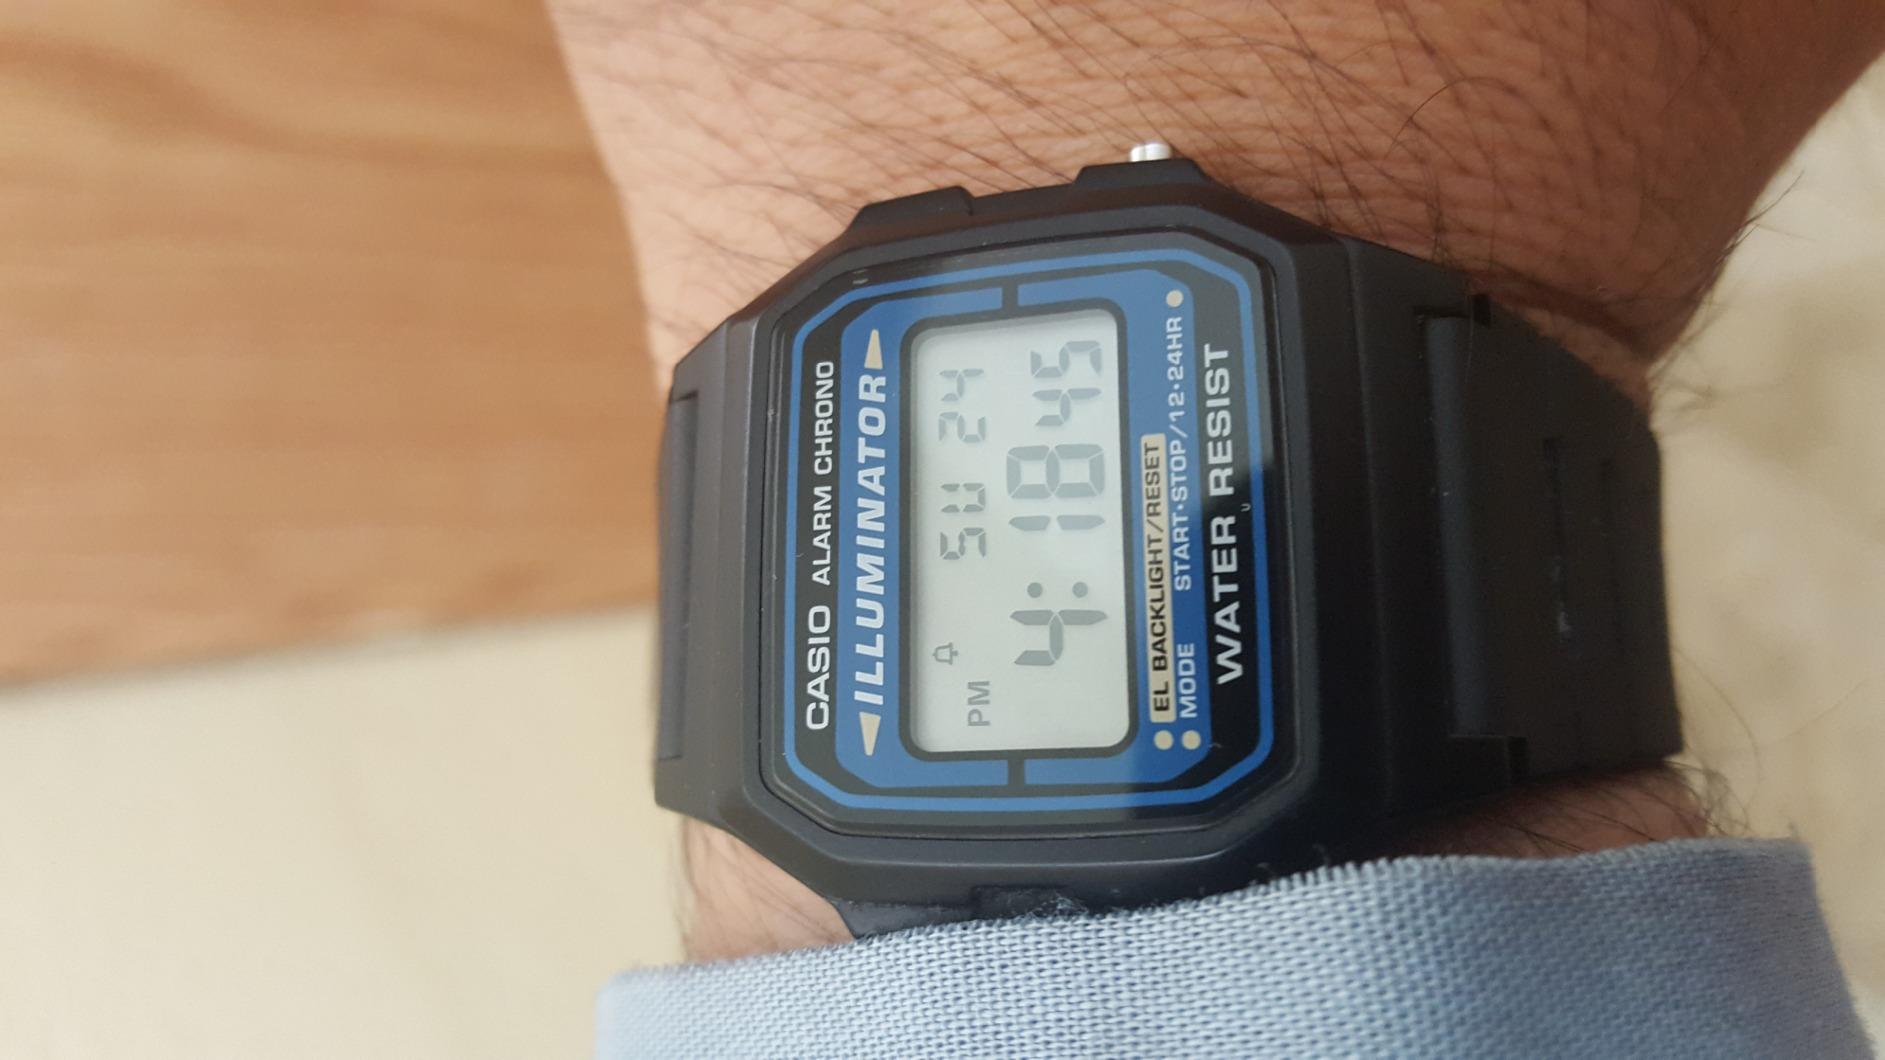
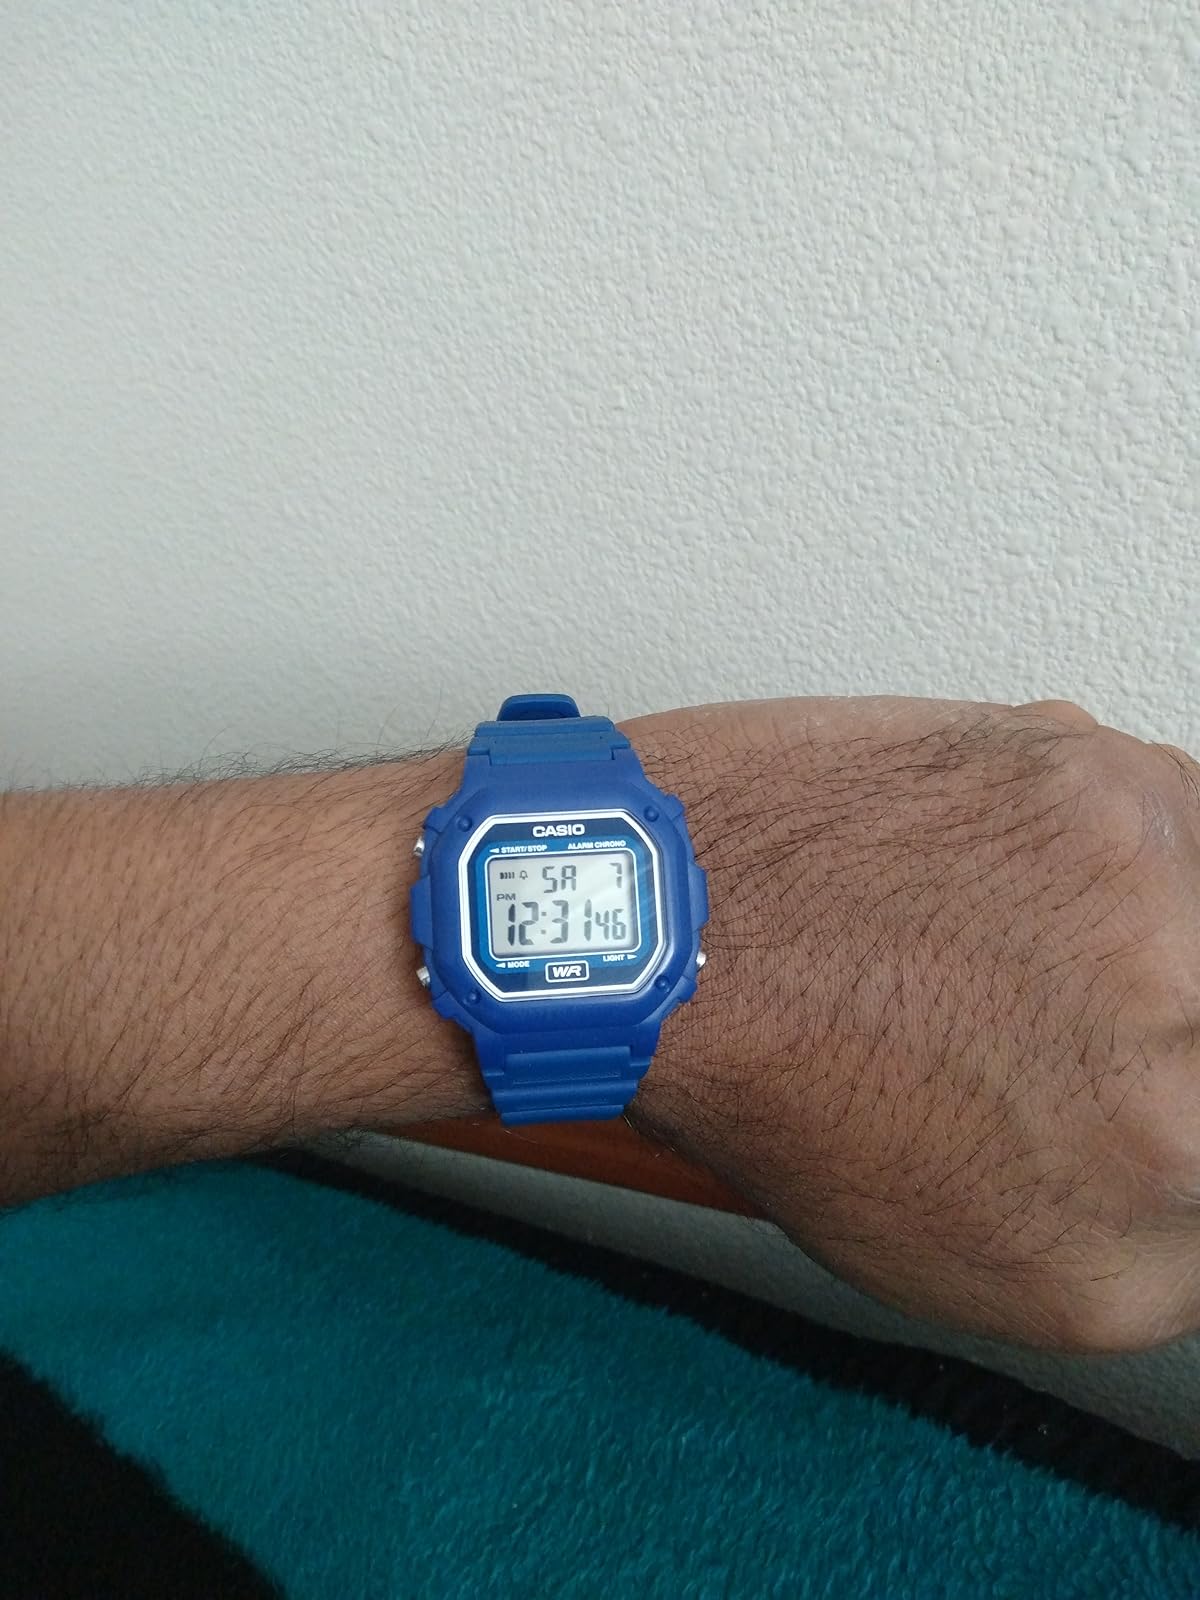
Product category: accessories_watch
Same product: no